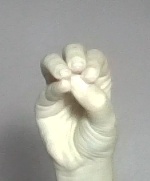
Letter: ha